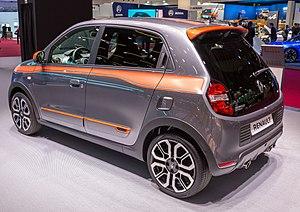
La Twingo III est un modèle de petite citadine du constructeur automobile français Renault présenté le 13 février 2014 et exposé au public le 4 mars au salon de l'automobile de Genève, puis commercialisé à partir du 1ᵉʳ septembre 2014. Elle remplace la seconde génération de Twingo, commercialisée de 2007 à 2014, qui est la mini citadine la plus vendue en France. Elle est uniquement disponible en 5-portes et motorisée par des blocs essence. Elle est basée sur la même plateforme technique que les Smart Forfour II et Fortwo III.